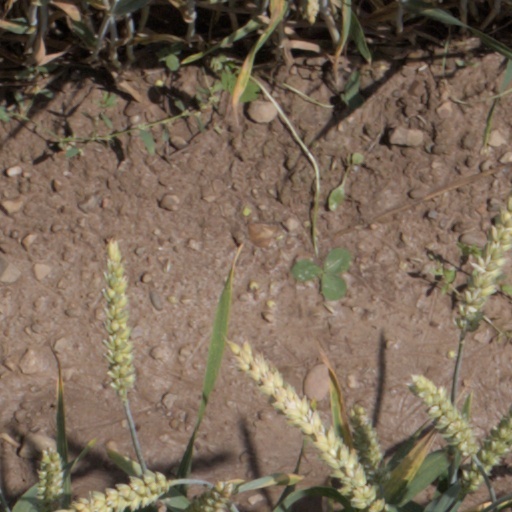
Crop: wheat